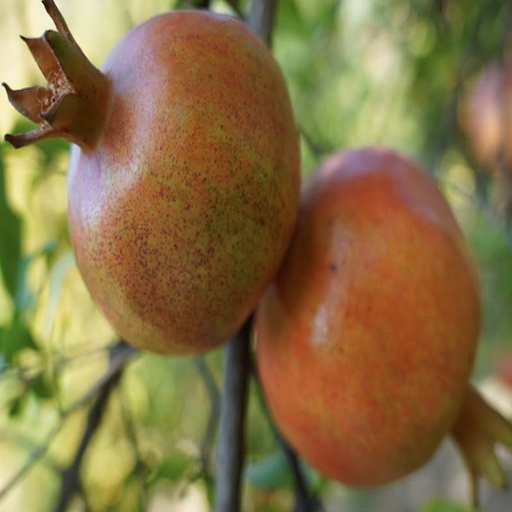
Label: Healthy